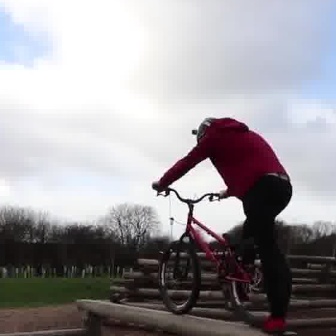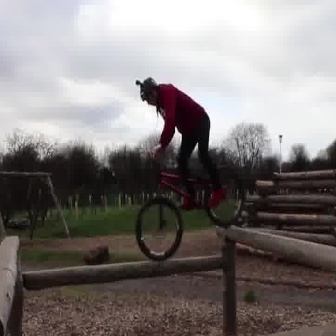
  Please identify the target specified by the bounding box [152,185,292,325] in the first image and locate it in the second image. Return the coordinates in [x_min,y_min,x_max,y_max] format.
Answer: [134,150,244,260]